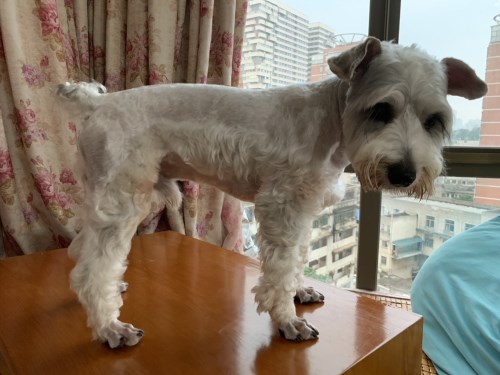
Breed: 2342-n000102-miniature_schnauzer